Kwasi Kwarteng

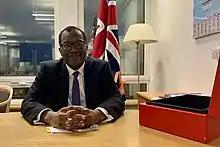
Kwarteng as Business Secretary, on 11 January 2021

On 8 January 2021, as part of a mini-reshuffle, he replaced Alok Sharma as Secretary of State for Business, Energy and Industrial Strategy. He committed the department to cutting global emissions to stop climate change.